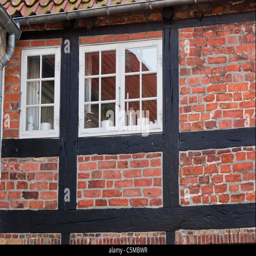
detail of the facade of a timber - framed house with window